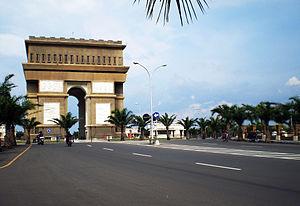
Kediri est une ville d'Indonésie ayant le statut de kota dans la province de Java oriental, sur le fleuve Brantas, au sud-ouest de Surabaya, la capitale provinciale. Elle est le chef-lieu du kabupaten du même nom.